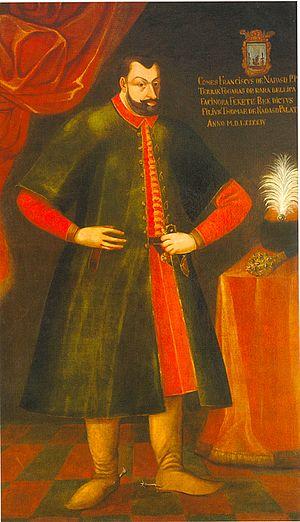
Nádasdy de Nádasd et Fogarasföld est le patronyme d'une famille de magnats hongrois remontant au règne de Béla IV de Hongrie au XIIIᵉ siècle.
Le baron puis comte Ferenc Nádasdy, appelé le Chevalier Noir, est un général hongrois du XVᵉ siècle au service des Habsbourg.
Élisabeth Báthory de Ecséd est une comtesse hongroise de la famille princière des Báthory, née le 7 août 1560 et morte le 21 août 1614. Les accusations d'un pasteur luthérien, et de nombreux témoignages à charge, font d'elle l'une des plus célèbres meurtrières de l’histoire hongroise et slovaque : la « dame sanglante de Csejte », du nom du château près de Trenčín, où elle vécut la plus grande partie de sa vie.